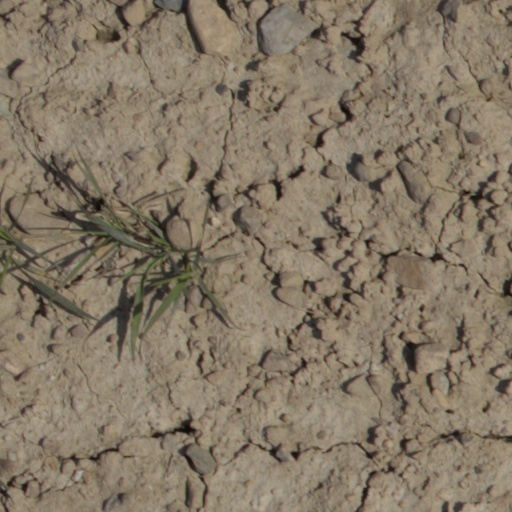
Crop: wheat